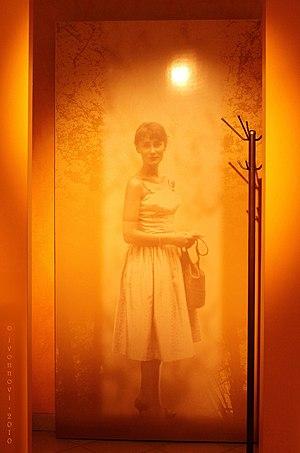
Halina Poświatowska est une écrivaine et poétesse polonaise.